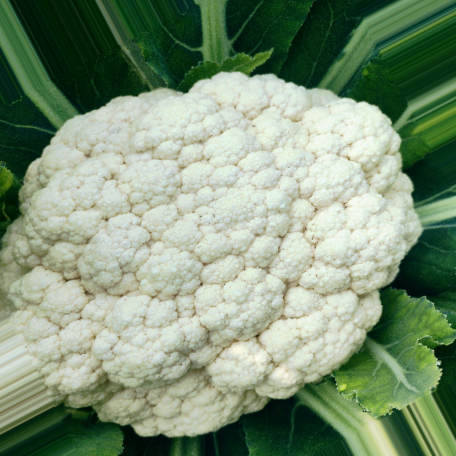
Label: Disease Free